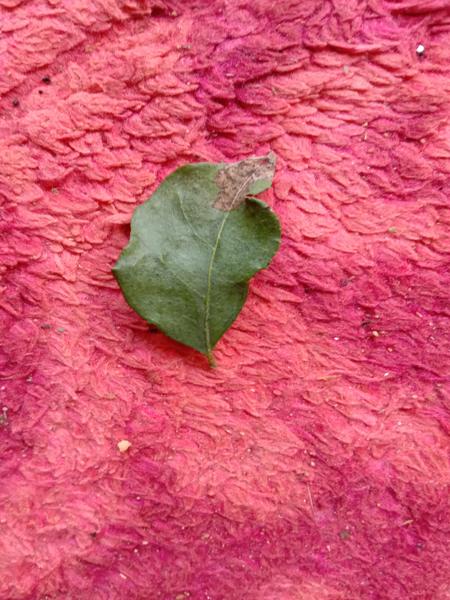
Plant: Curry